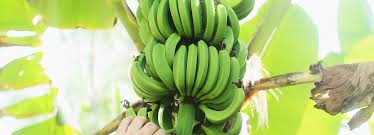
Label: Banana